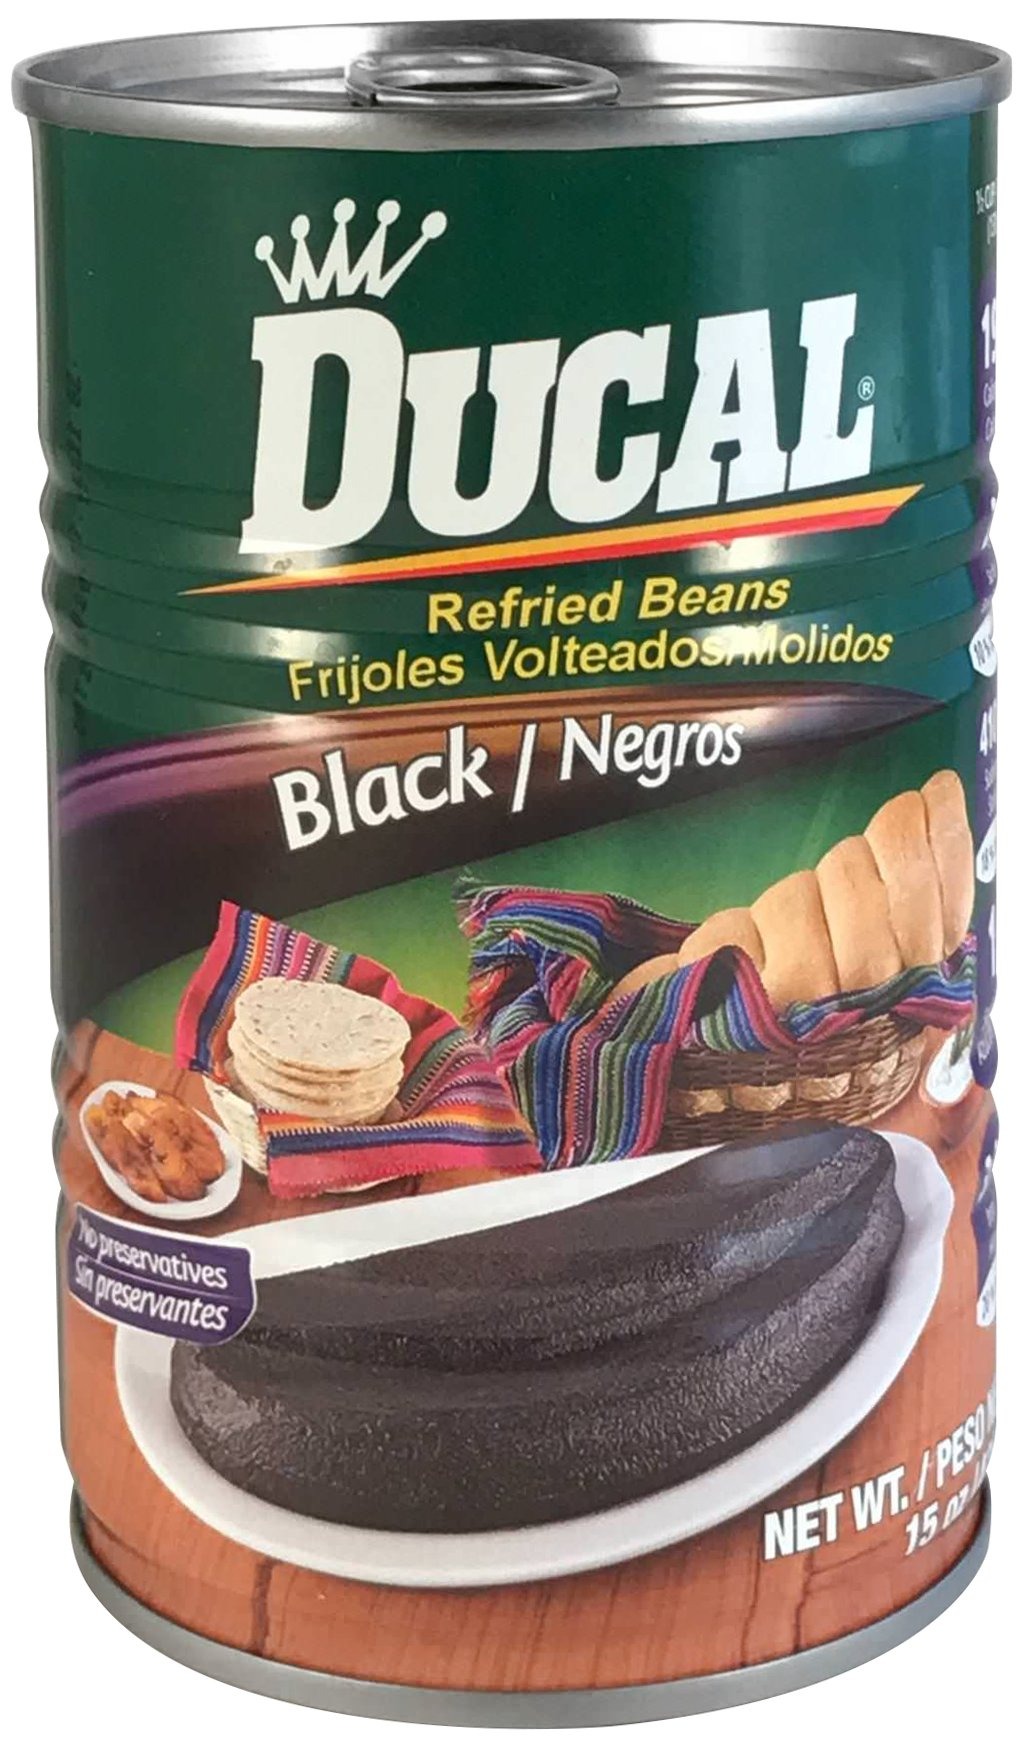
Item Name: Carniceria Compare, Refried Black Beans, 15 Ounce
Bullet Point 1: Good Source of Protein
Bullet Point 2: Cholesterol Free
Bullet Point 3: Terrific Flavor
Product Description: Ducal - Carniceria Compare, Refried Black Beans, 15 Ounce
Value: 15.0
Unit: Ounce

Price: 2.69